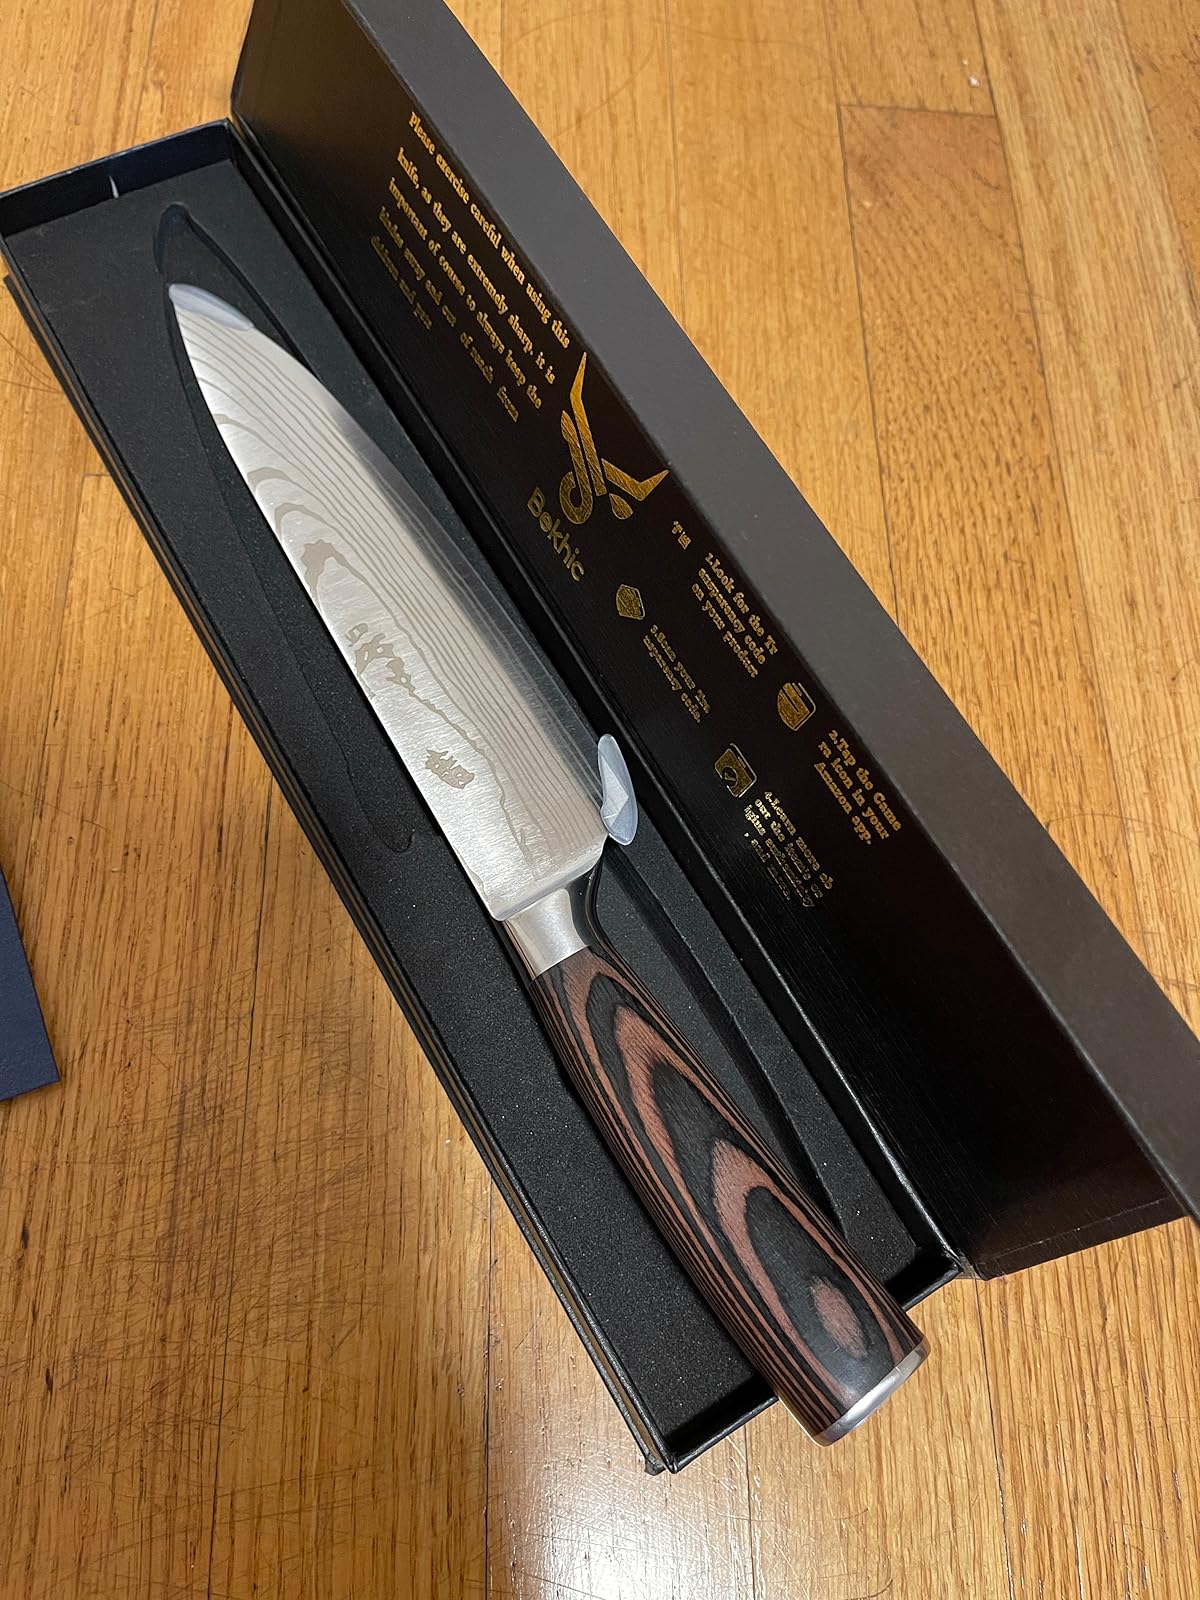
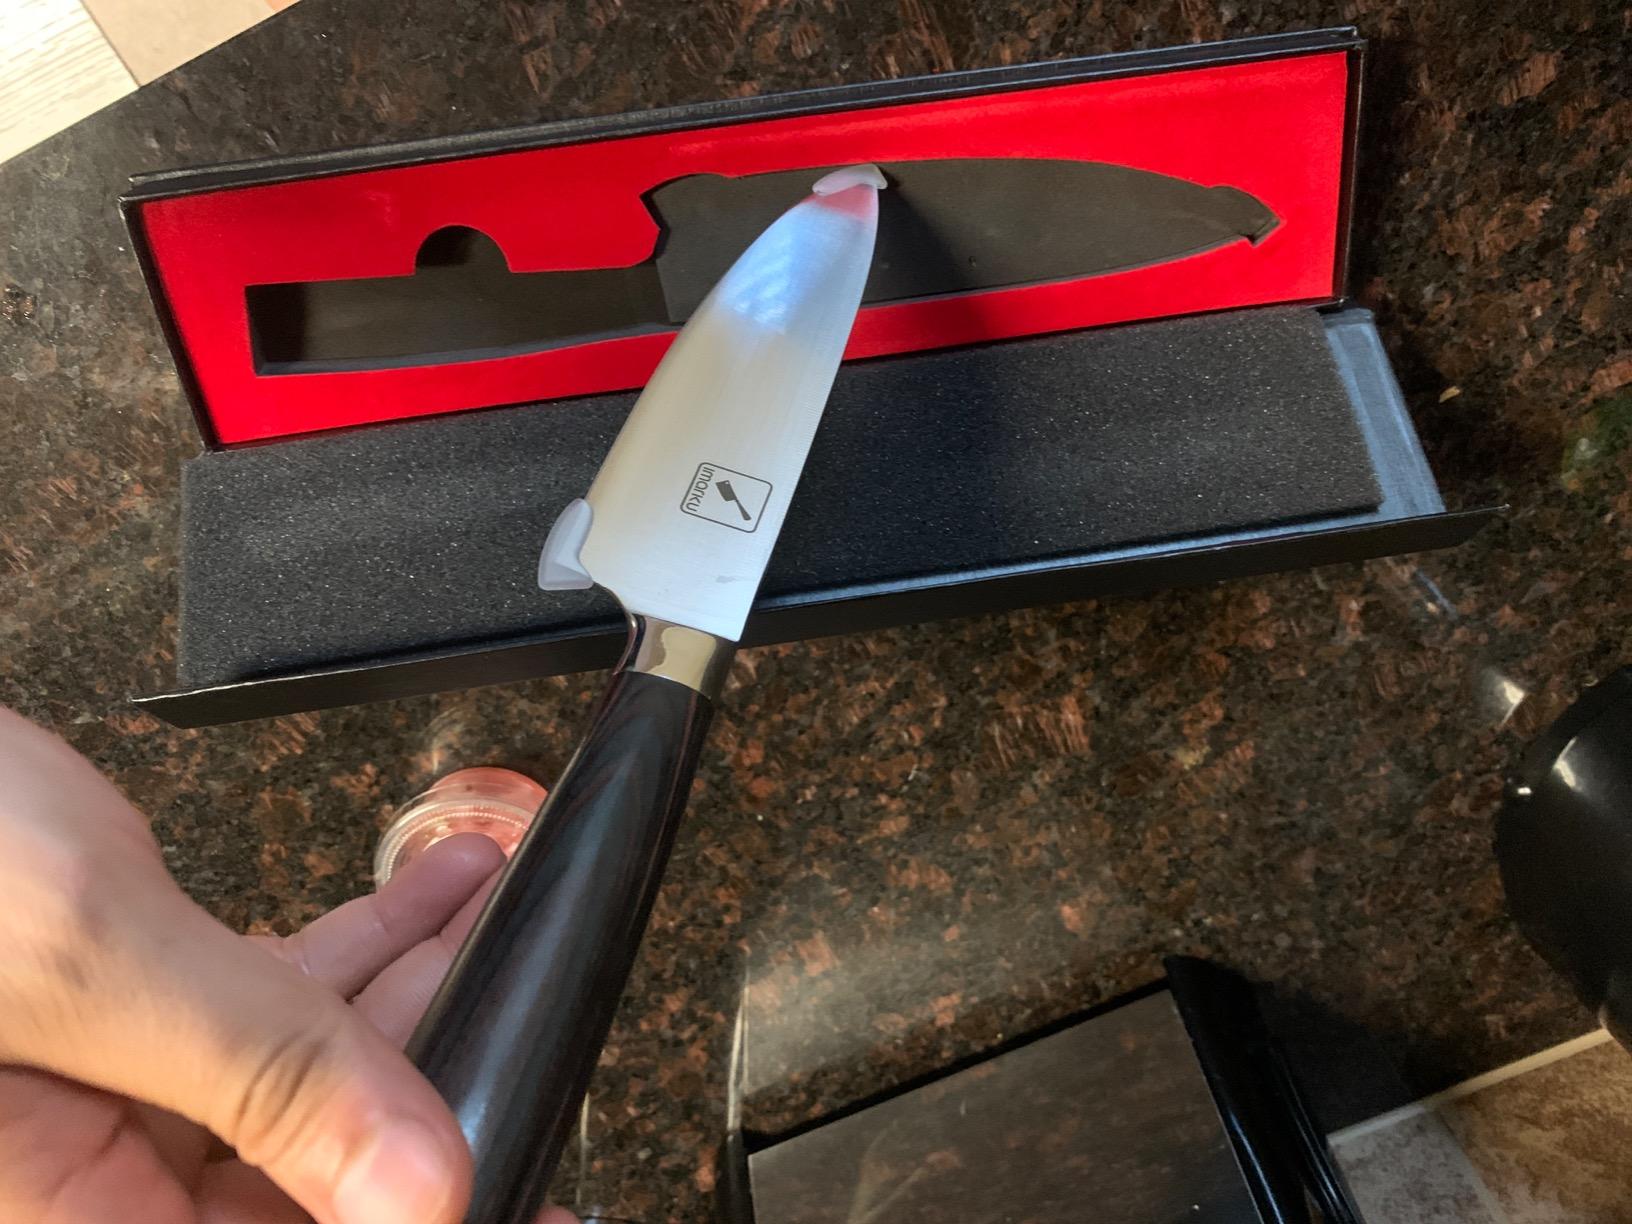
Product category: items_knife
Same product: no